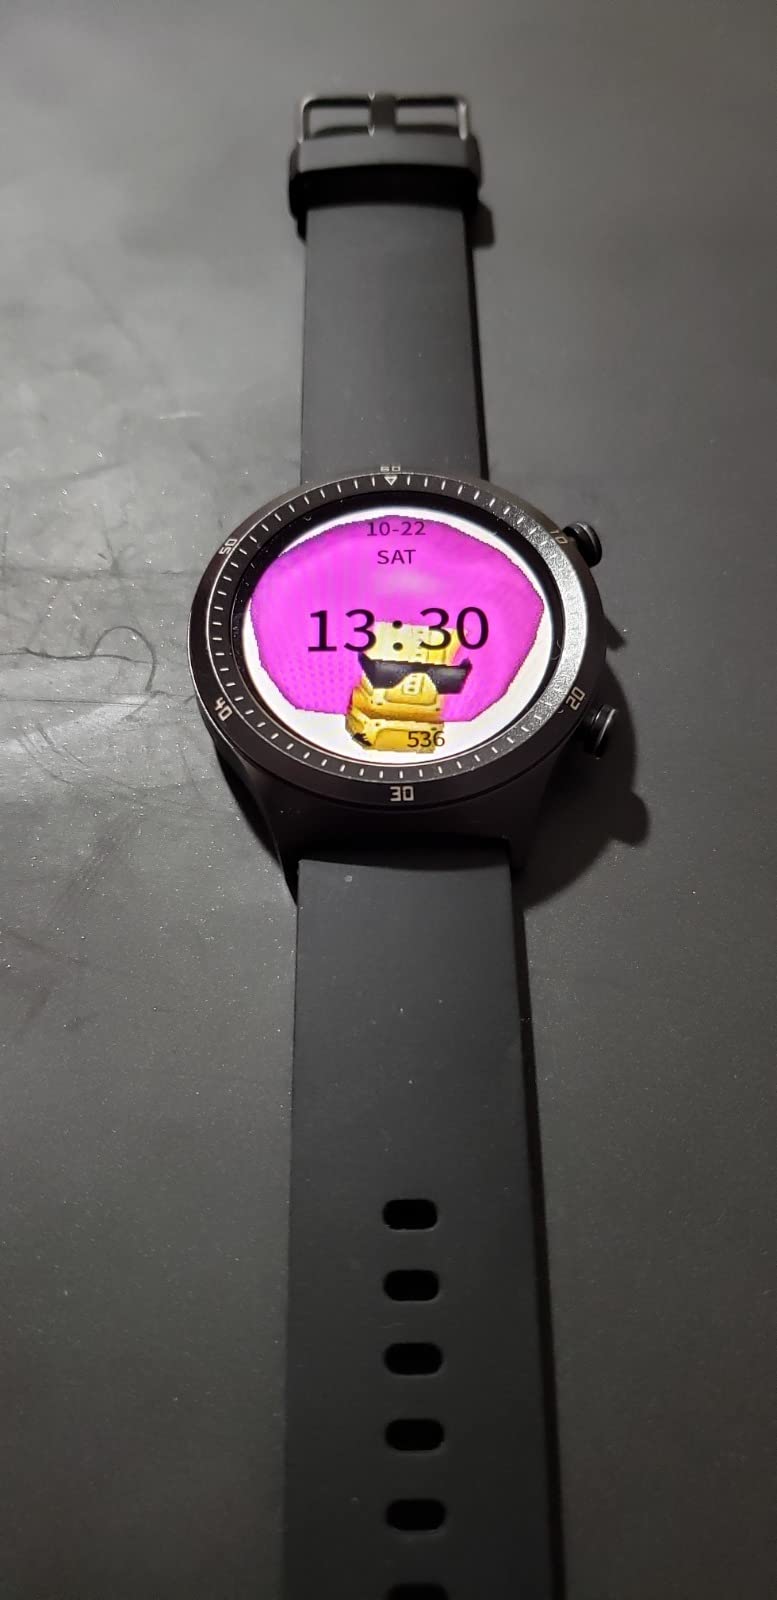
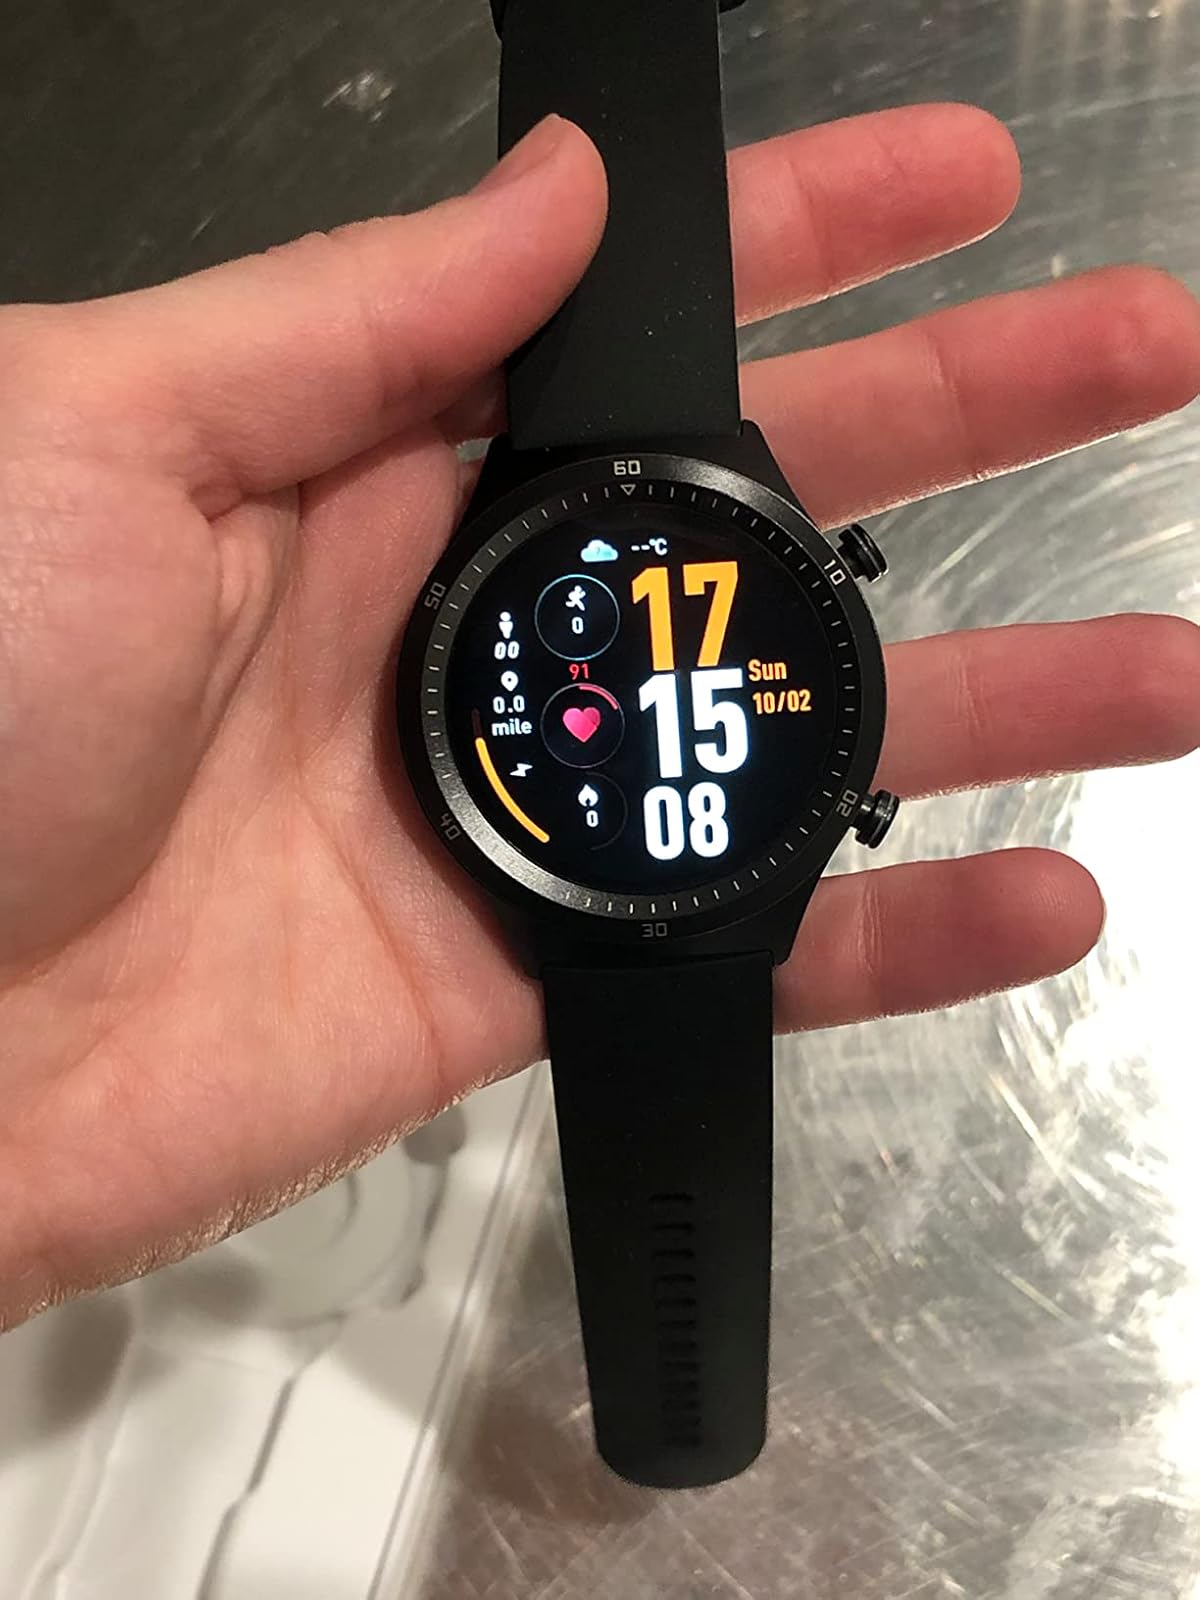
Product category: smartwatch
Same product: yes